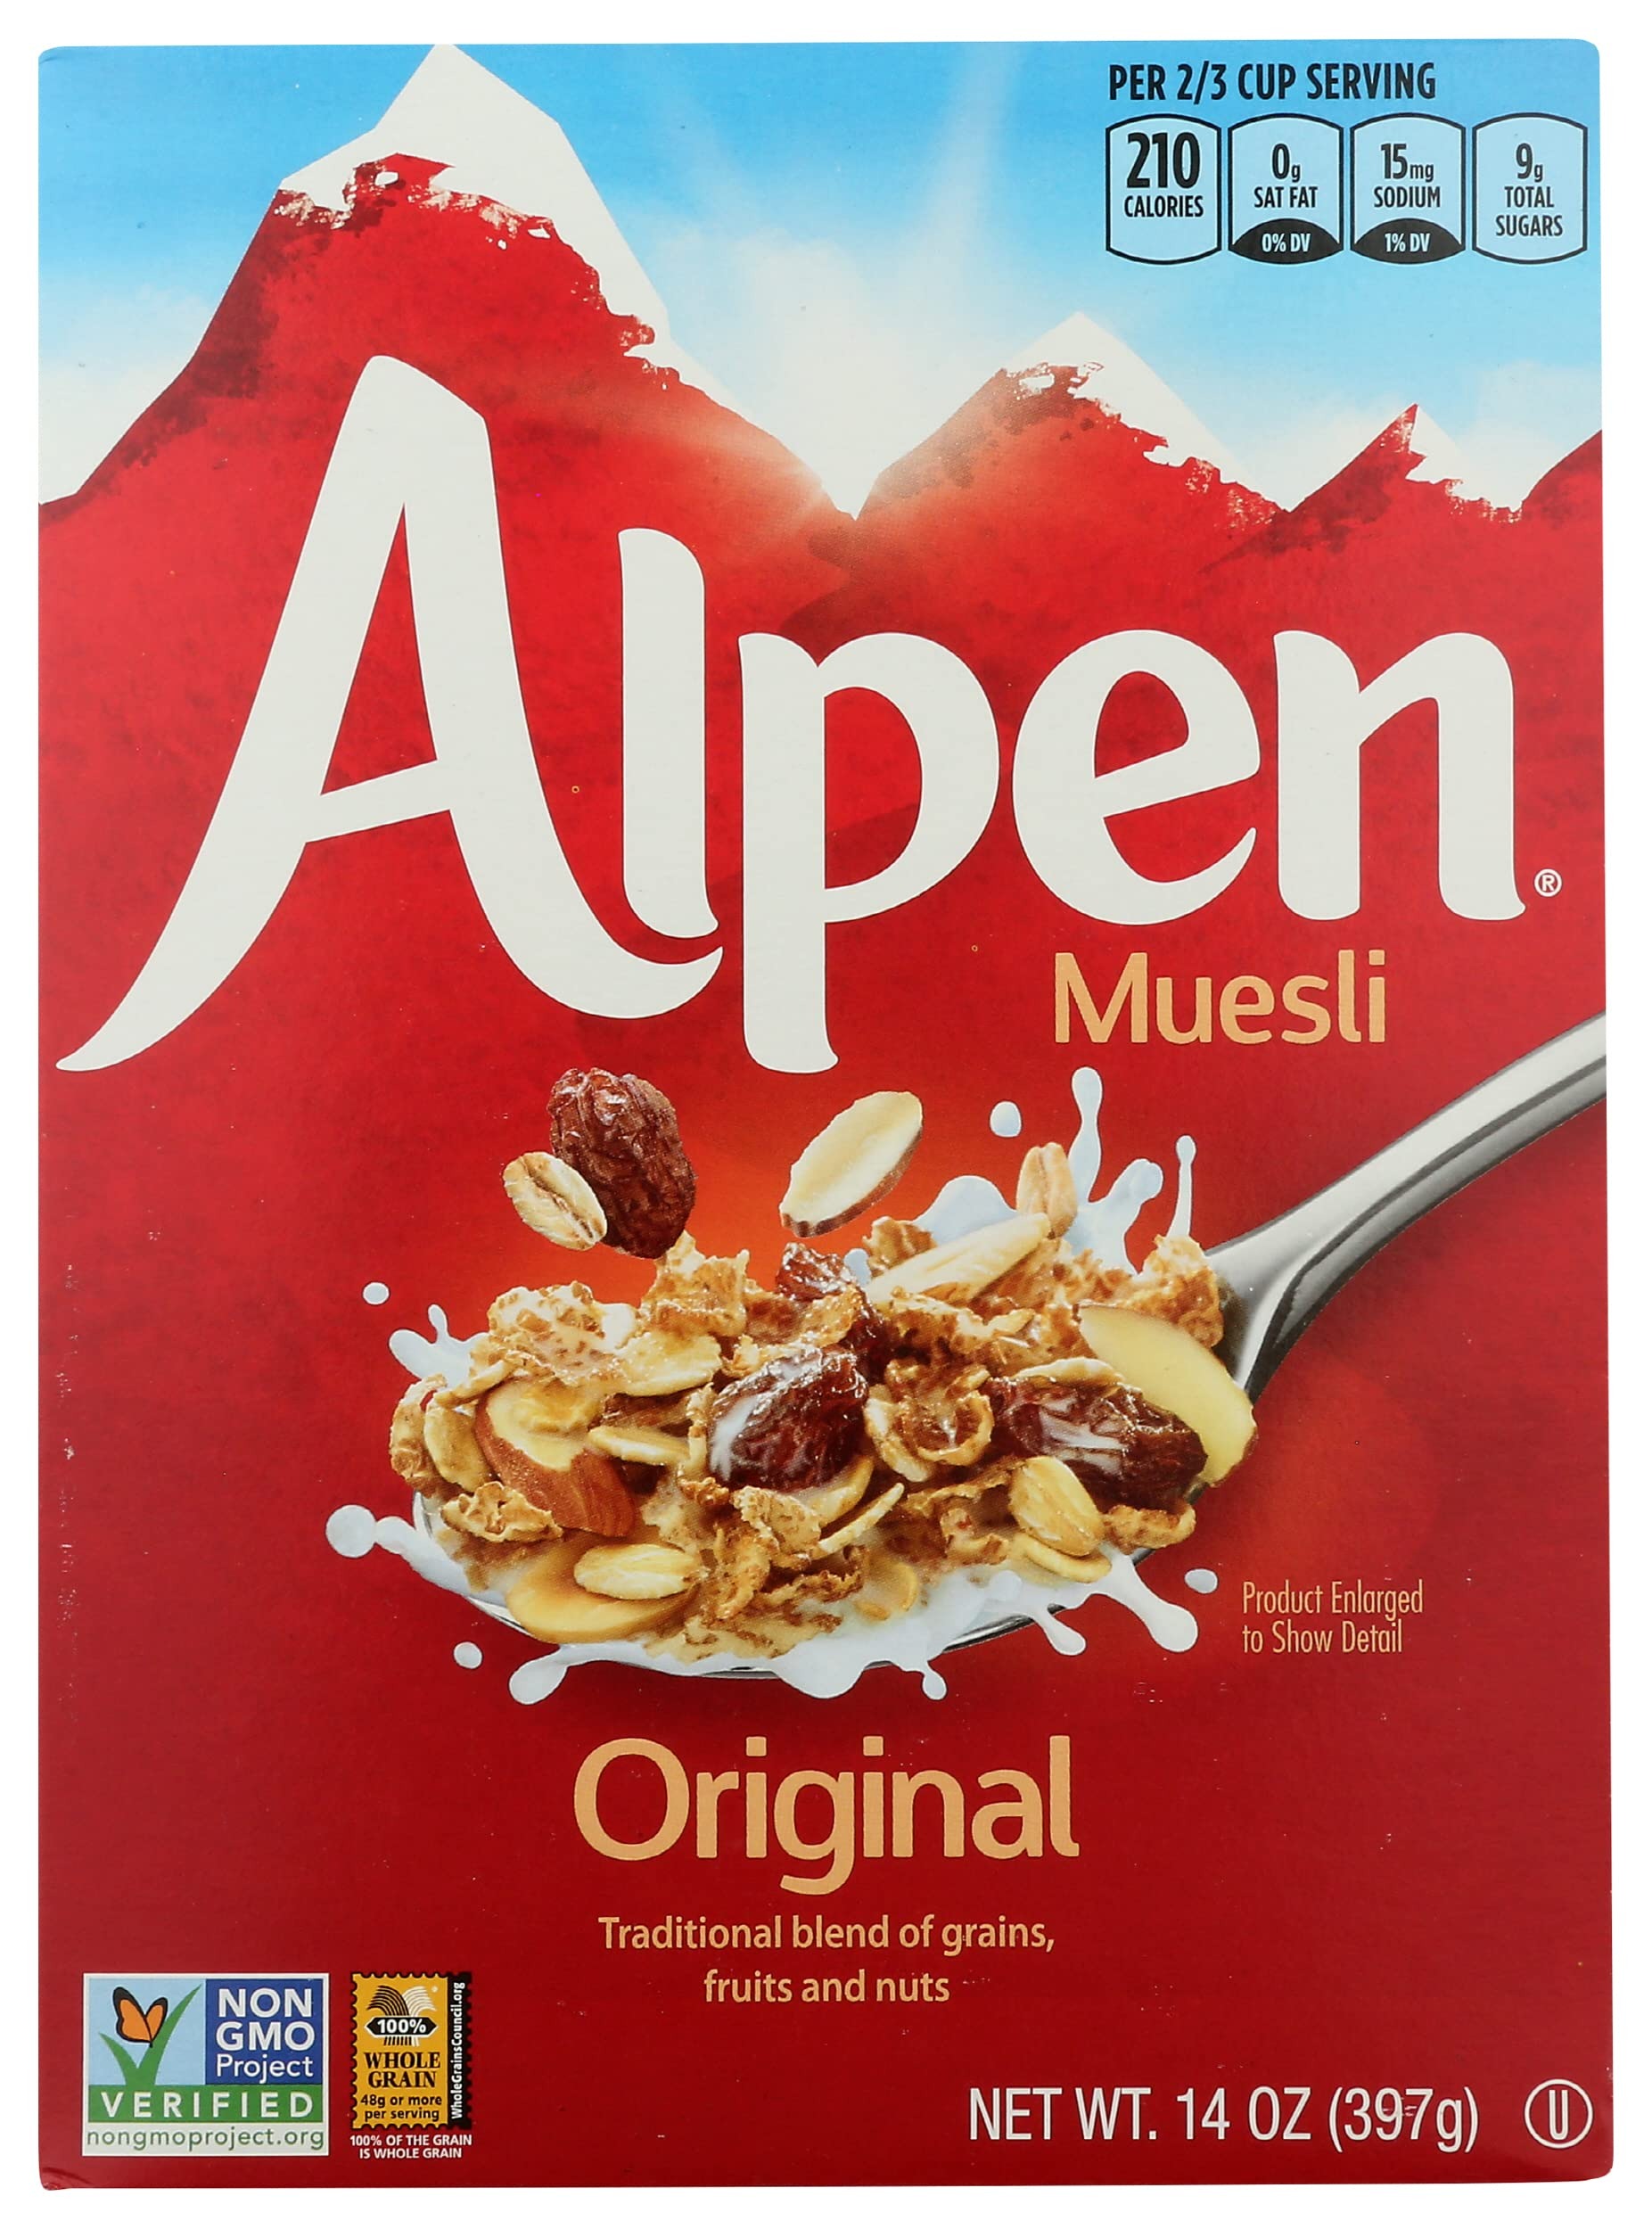
Item Name: Alpen Cereal, 14 oz
Bullet Point 1: Excellent source of fiber and whole grains
Bullet Point 2: Kosher
Bullet Point 3: A very low sodium product
Bullet Point 4: Taking breakfast to new heights!
Value: 14.0
Unit: oz

Price: 9.18